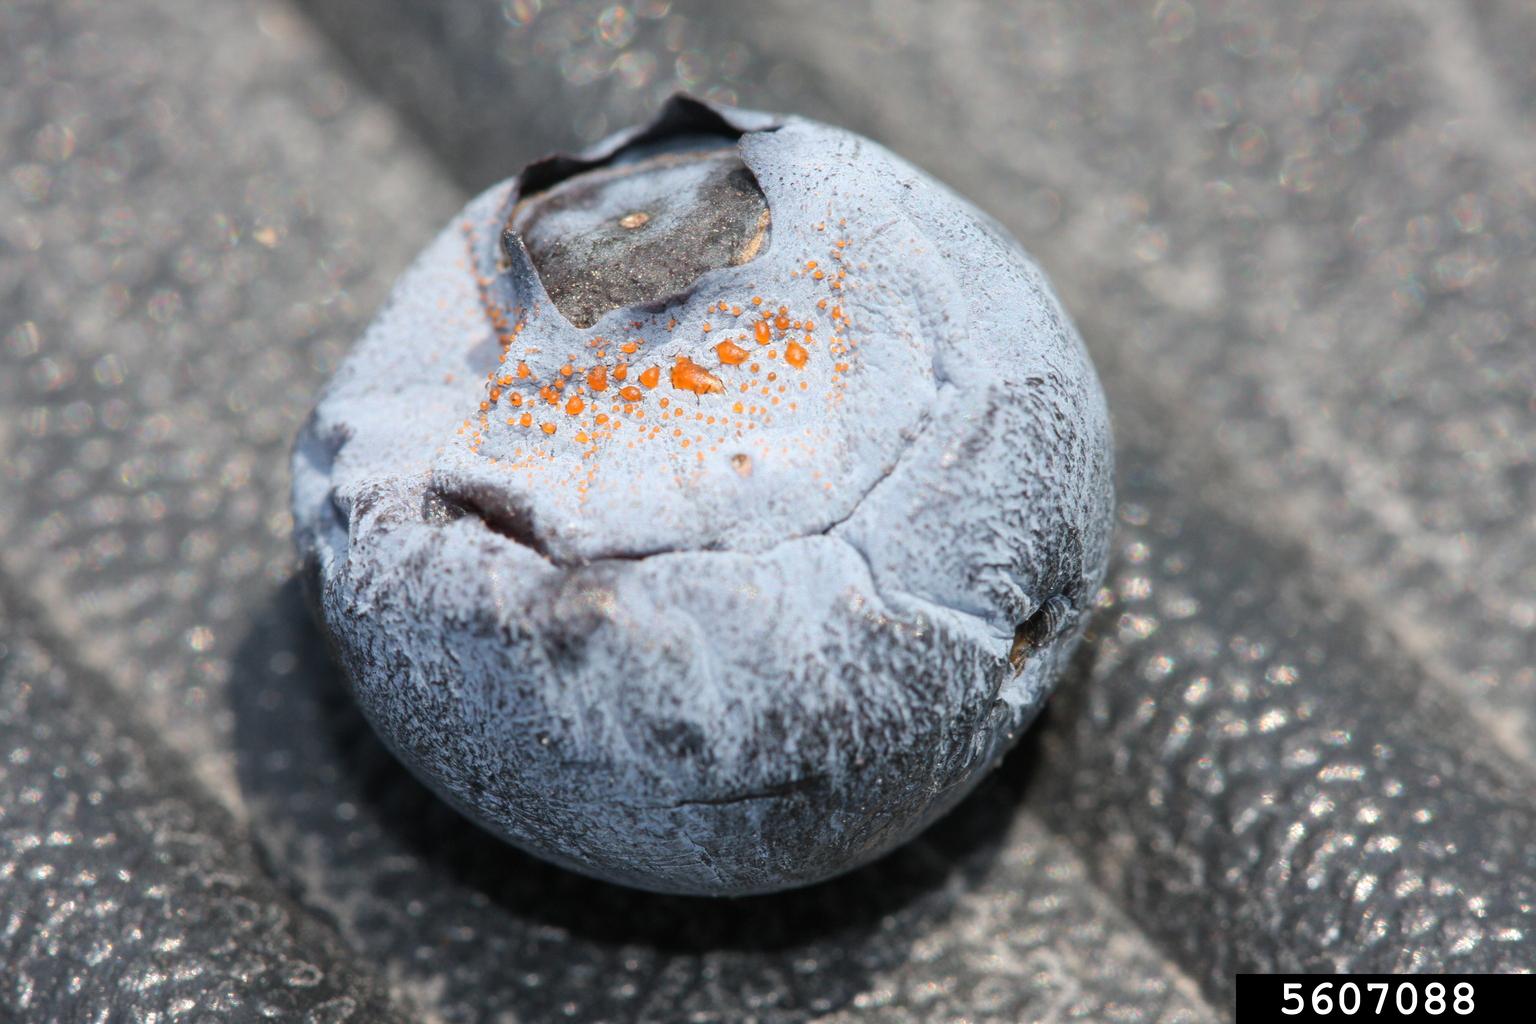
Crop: blueberry
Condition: anthracnose